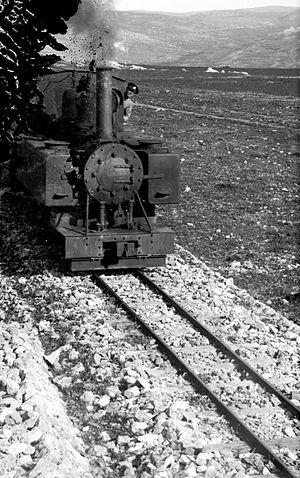
La bataille de Jérusalem est une bataille de la Première Guerre mondiale. Elle fait partie de la campagne du Sinaï et de la Palestine et oppose les forces de l'Empire britannique à celles de l'Empire ottoman soutenu par l'Allemagne. Elle consiste en une série d'opérations livrées en novembre et décembre 1917 dans le sud de la Palestine, alors partie de l'Empire ottoman, et s'achève par la victoire des Britanniques et de leurs alliés australiens et néo-zélandais qui s'emparent de Jérusalem.